Answer in natural language. How many Paintings are visible in the scene? Choose between the following options: 3, 2, 4, 1 or 0
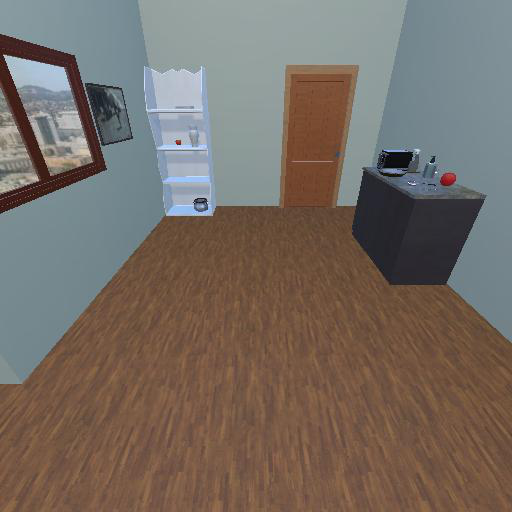
<answer>1</answer>